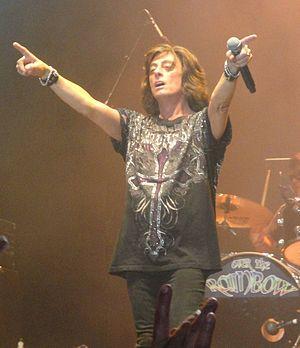
Le groupe Deep Purple est un groupe de rock britannique originaire de Hertford dans le Hertfordshire. Depuis sa formation en mars 1968, le groupe a eu plusieurs membres qui se sont succédé. Appelé à l'origine « Roundabout », le groupe s'est formé avec le chanteur Rod Evans, le guitariste Ritchie Blackmore, le bassiste Nick Simper, le batteur Ian Paice et le claviériste Jon Lord. La première composition du groupe, appelée Mark I, a sorti trois albums en un an – Shades of Deep Purple, The Book of Taliesyn et Deep Purple – avant qu'Evans et Simper soit viré du groupe à la demande de Blackmore et de Lord. Mark II de Deep Purple a vu l'arrivée de Ian Gillan et de Roger Glover pour remplacer Evans et Simper, respectivement, à l'été 1969. Cette composition du groupe a, depuis lors, été considérée comme celle ayant eu le plus de succès, notamment car les quatre albums suivants ont atteint le top quatre du UK Albums Chart, dont les deux albums nᵒ 1 Fireball et Machine Head.